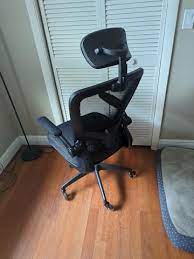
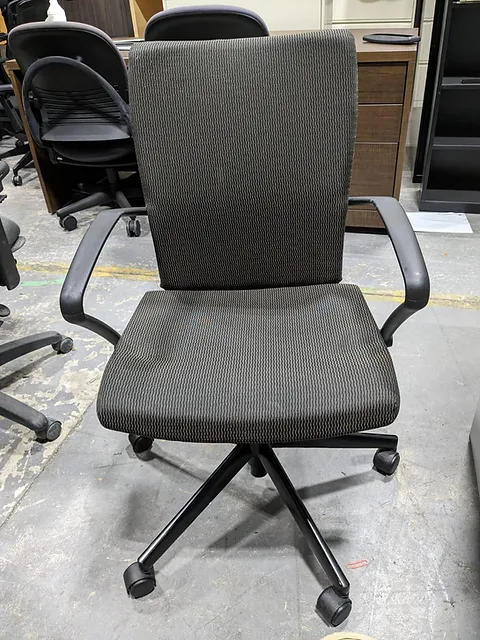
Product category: items_chair
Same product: no